List of The Big Bang Theory franchise characters

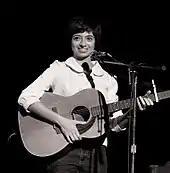
Kate Micucci

Doctor V. M. Koothrappali (Brian George) is Raj's father in India. He is a gynecologist and a wealthy man. His wife and he communicate with their son via Skype and constantly try to arrange dates for him. They want their son to marry a woman of Indian descent and give them grandchildren. V. M. and his wife later divorce, devastating Raj.